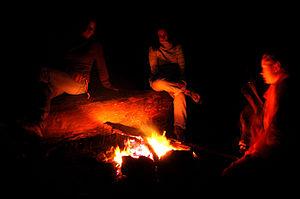
La randonnée pédestre est une activité sportive de pleine nature très pratiquée sur l'île de La Réunion, département d'outre-mer français dans le sud-ouest de l'océan Indien. De fait, elle constitue l'activité-phare dans un vaste choix de sports de plein air proposés aux visiteurs, et elle séduit par ailleurs de plus en plus de pratiquants locaux depuis la fin des années 1990.